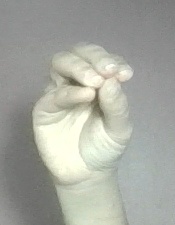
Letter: ha